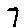
Label: 7